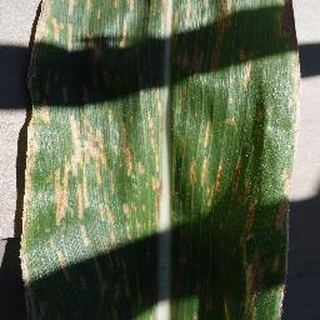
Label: corn_cercospora_leaf_spot